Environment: lab
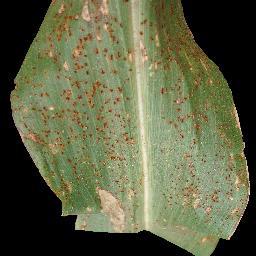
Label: common_rust